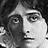
Emotion: sad